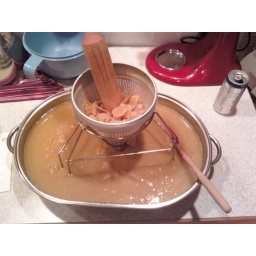
We are definitely in the home stretch in the apple butter marathon!